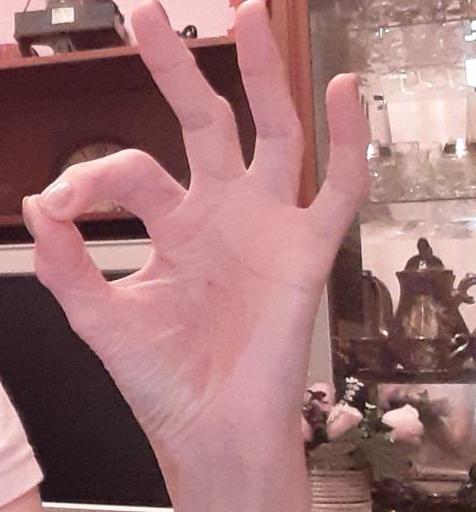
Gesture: ok